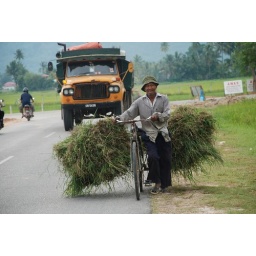
pick a cow grass by old bicycle...